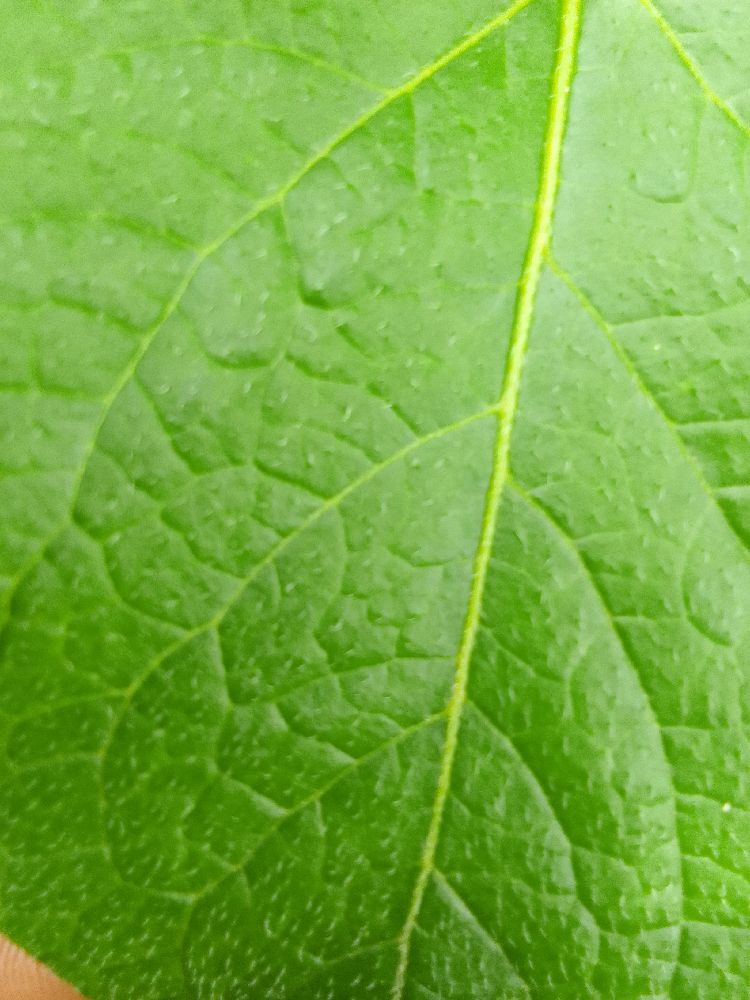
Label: Healthy